New York Stock Exchange

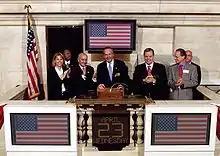
U.S. Secretary of Commerce Donald L. Evans rings the opening bell at the NYSE on April 23, 2003. Former chairman Richard Grasso is also in this picture.

In October 2008, NYSE Euronext completed acquisition of the American Stock Exchange (AMEX) for $260 million in stock.